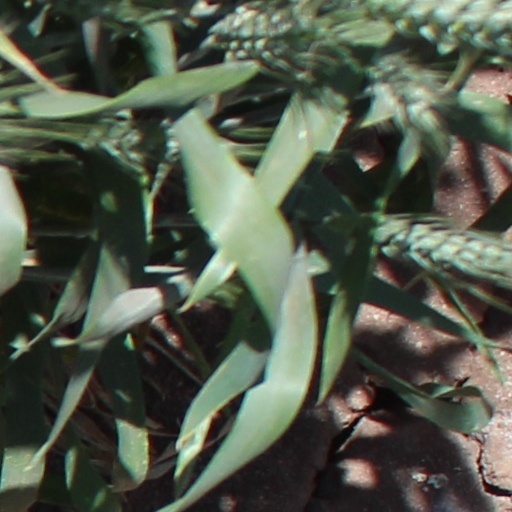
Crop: wheat